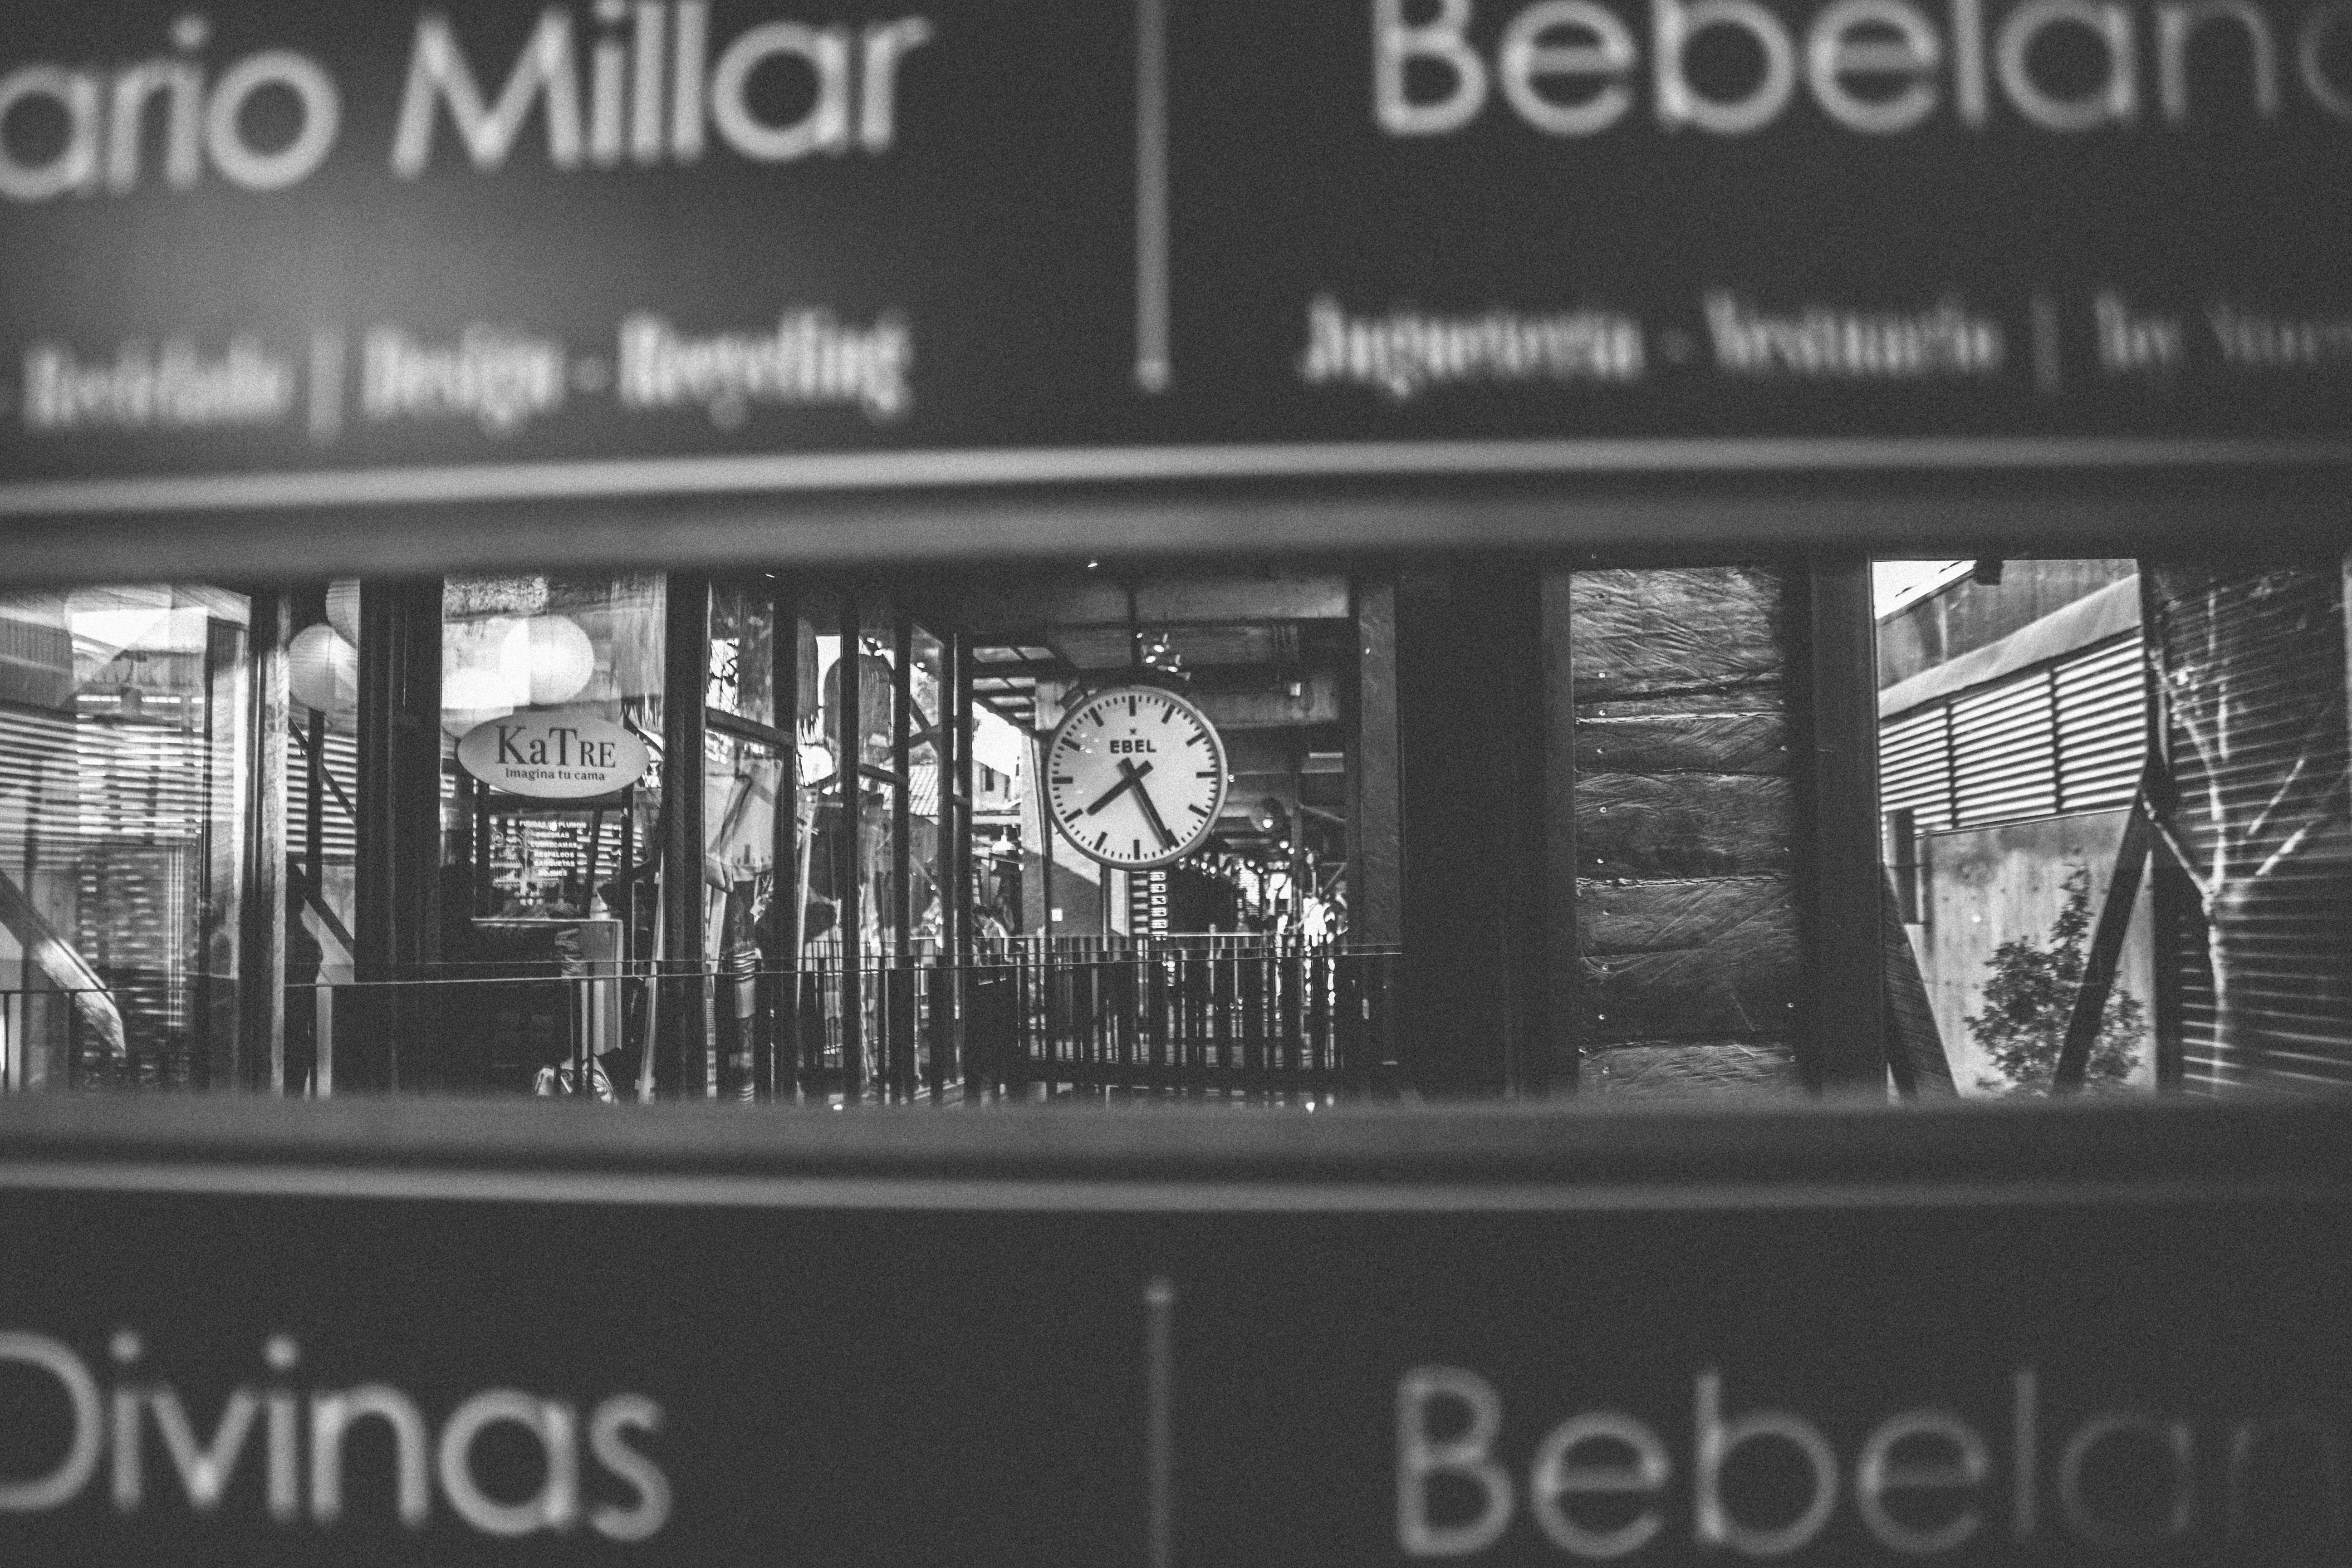
black and white, photography, black, monochrome, brand, design, photograph, monochrome photography